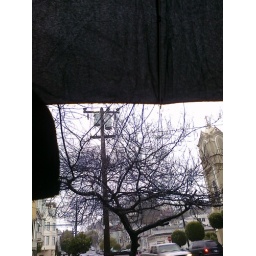
A bare tree on a wet winter afternoon in Noe.